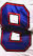
Number: 8